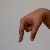
The image shows a hand gesture representing the letter 'Q' in Indian Sign Language.